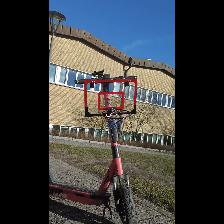
Label: NonHuman